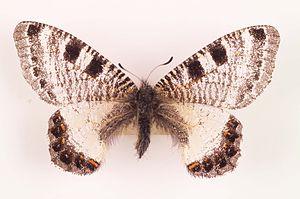
Le Faux Apollon est une espèce de lépidoptères appartenant à la famille des Papilionidae et à la sous-famille des Parnassiinae.